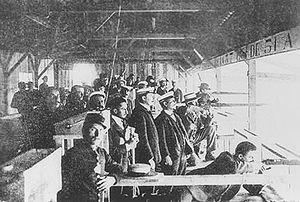
Une société de tir est un regroupement de personnes pratiquant le tir. Originellement consacrées au tir à l'arc, elles se sont plus récemment transformées en sociétés, puis clubs ou associations de tir sportif.
Un stand de tir est un espace aménagé pour tirer en toute sécurité avec une arme à feu ou une arme à air comprimé, généralement sur des cibles fixes. Il est utilisé pour l'entraînement dans le cas des forces armées et de police, ou pour la pratique du tir de loisir et sportif.